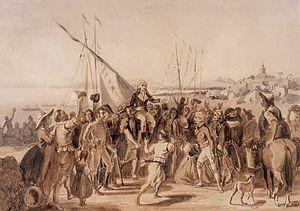
Accueil de Miranda à La Guaira au Venezuela le 10 décembre 1810.
Francisco de Miranda, né le 28 mars 1750 et mort le 14 juillet 1816, est un militaire et homme d'État vénézuélien, héros de l'indépendance de son pays. Il fut nommé généralissime et dictateur absolu de la première république vénézuélienne, le 25 avril 1812, jusqu'à sa destitution, le 31 juillet 1812. Il fait partie des généraux de la Révolution française, et à ce titre, son nom est inscrit sur l'Arc de triomphe de l'Étoile à Paris, l'un des rares étrangers et le seul latino-américain à y figurer.